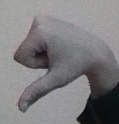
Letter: waw